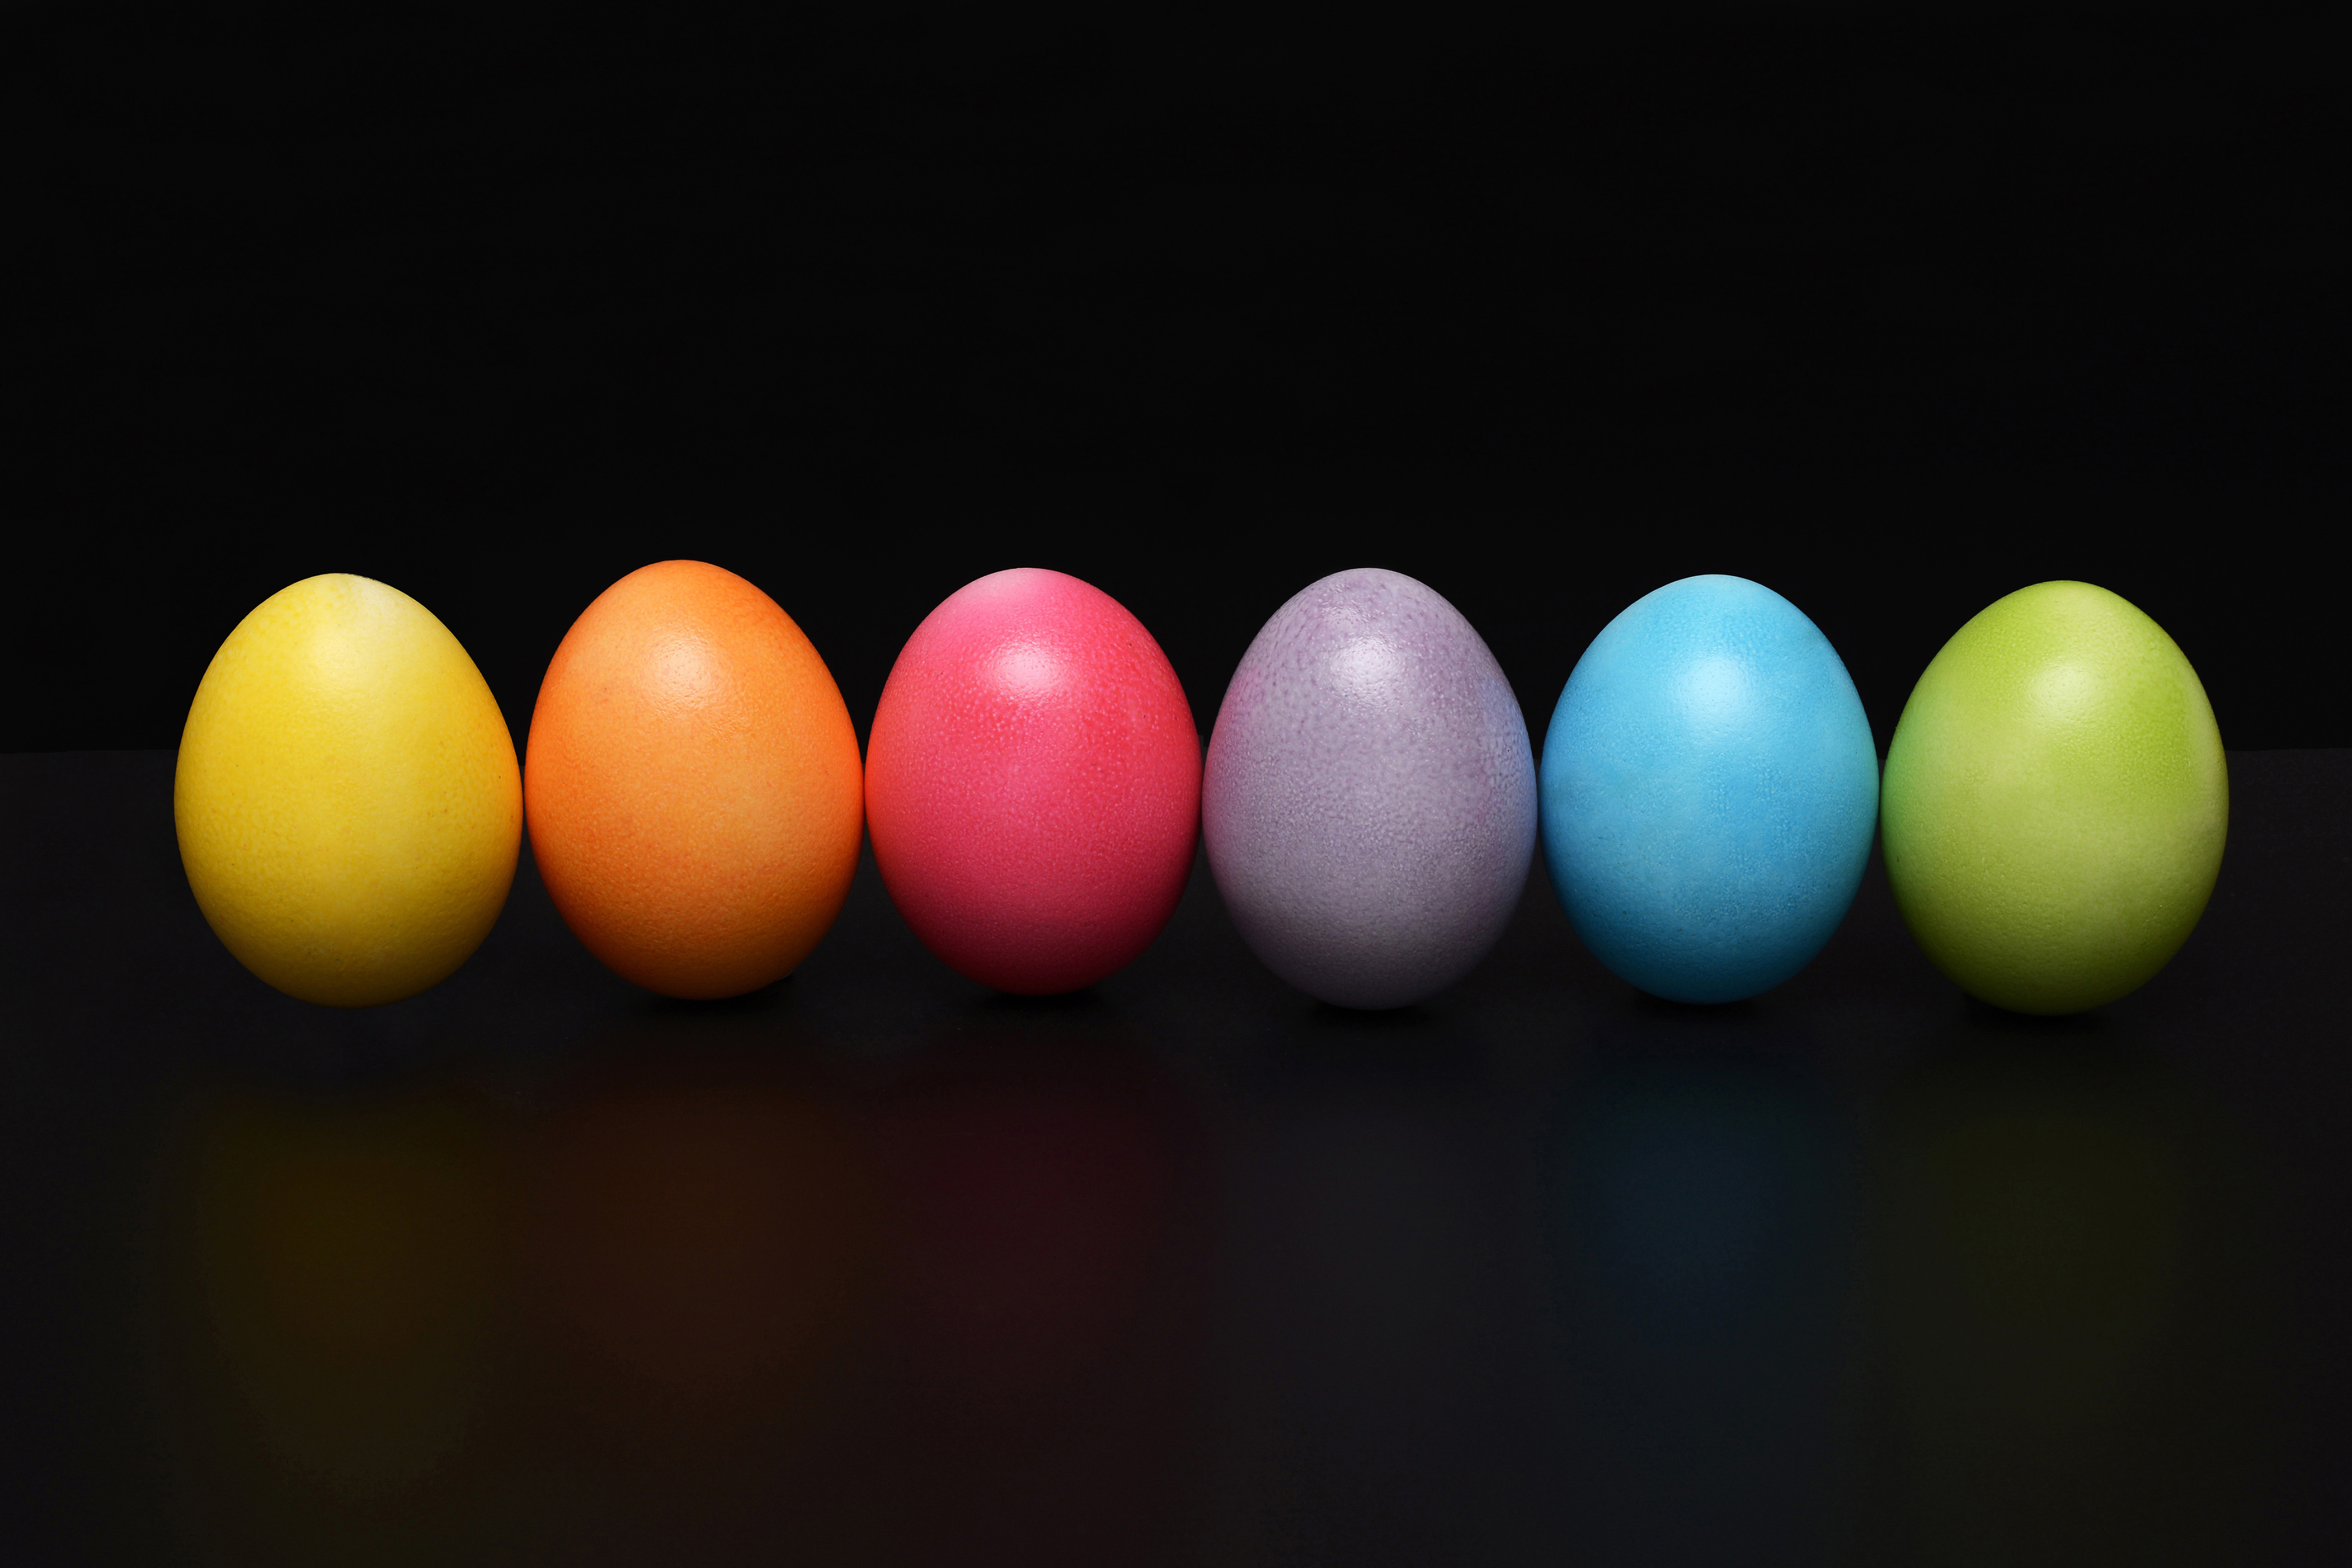
Colorfulness, ball, still life photography